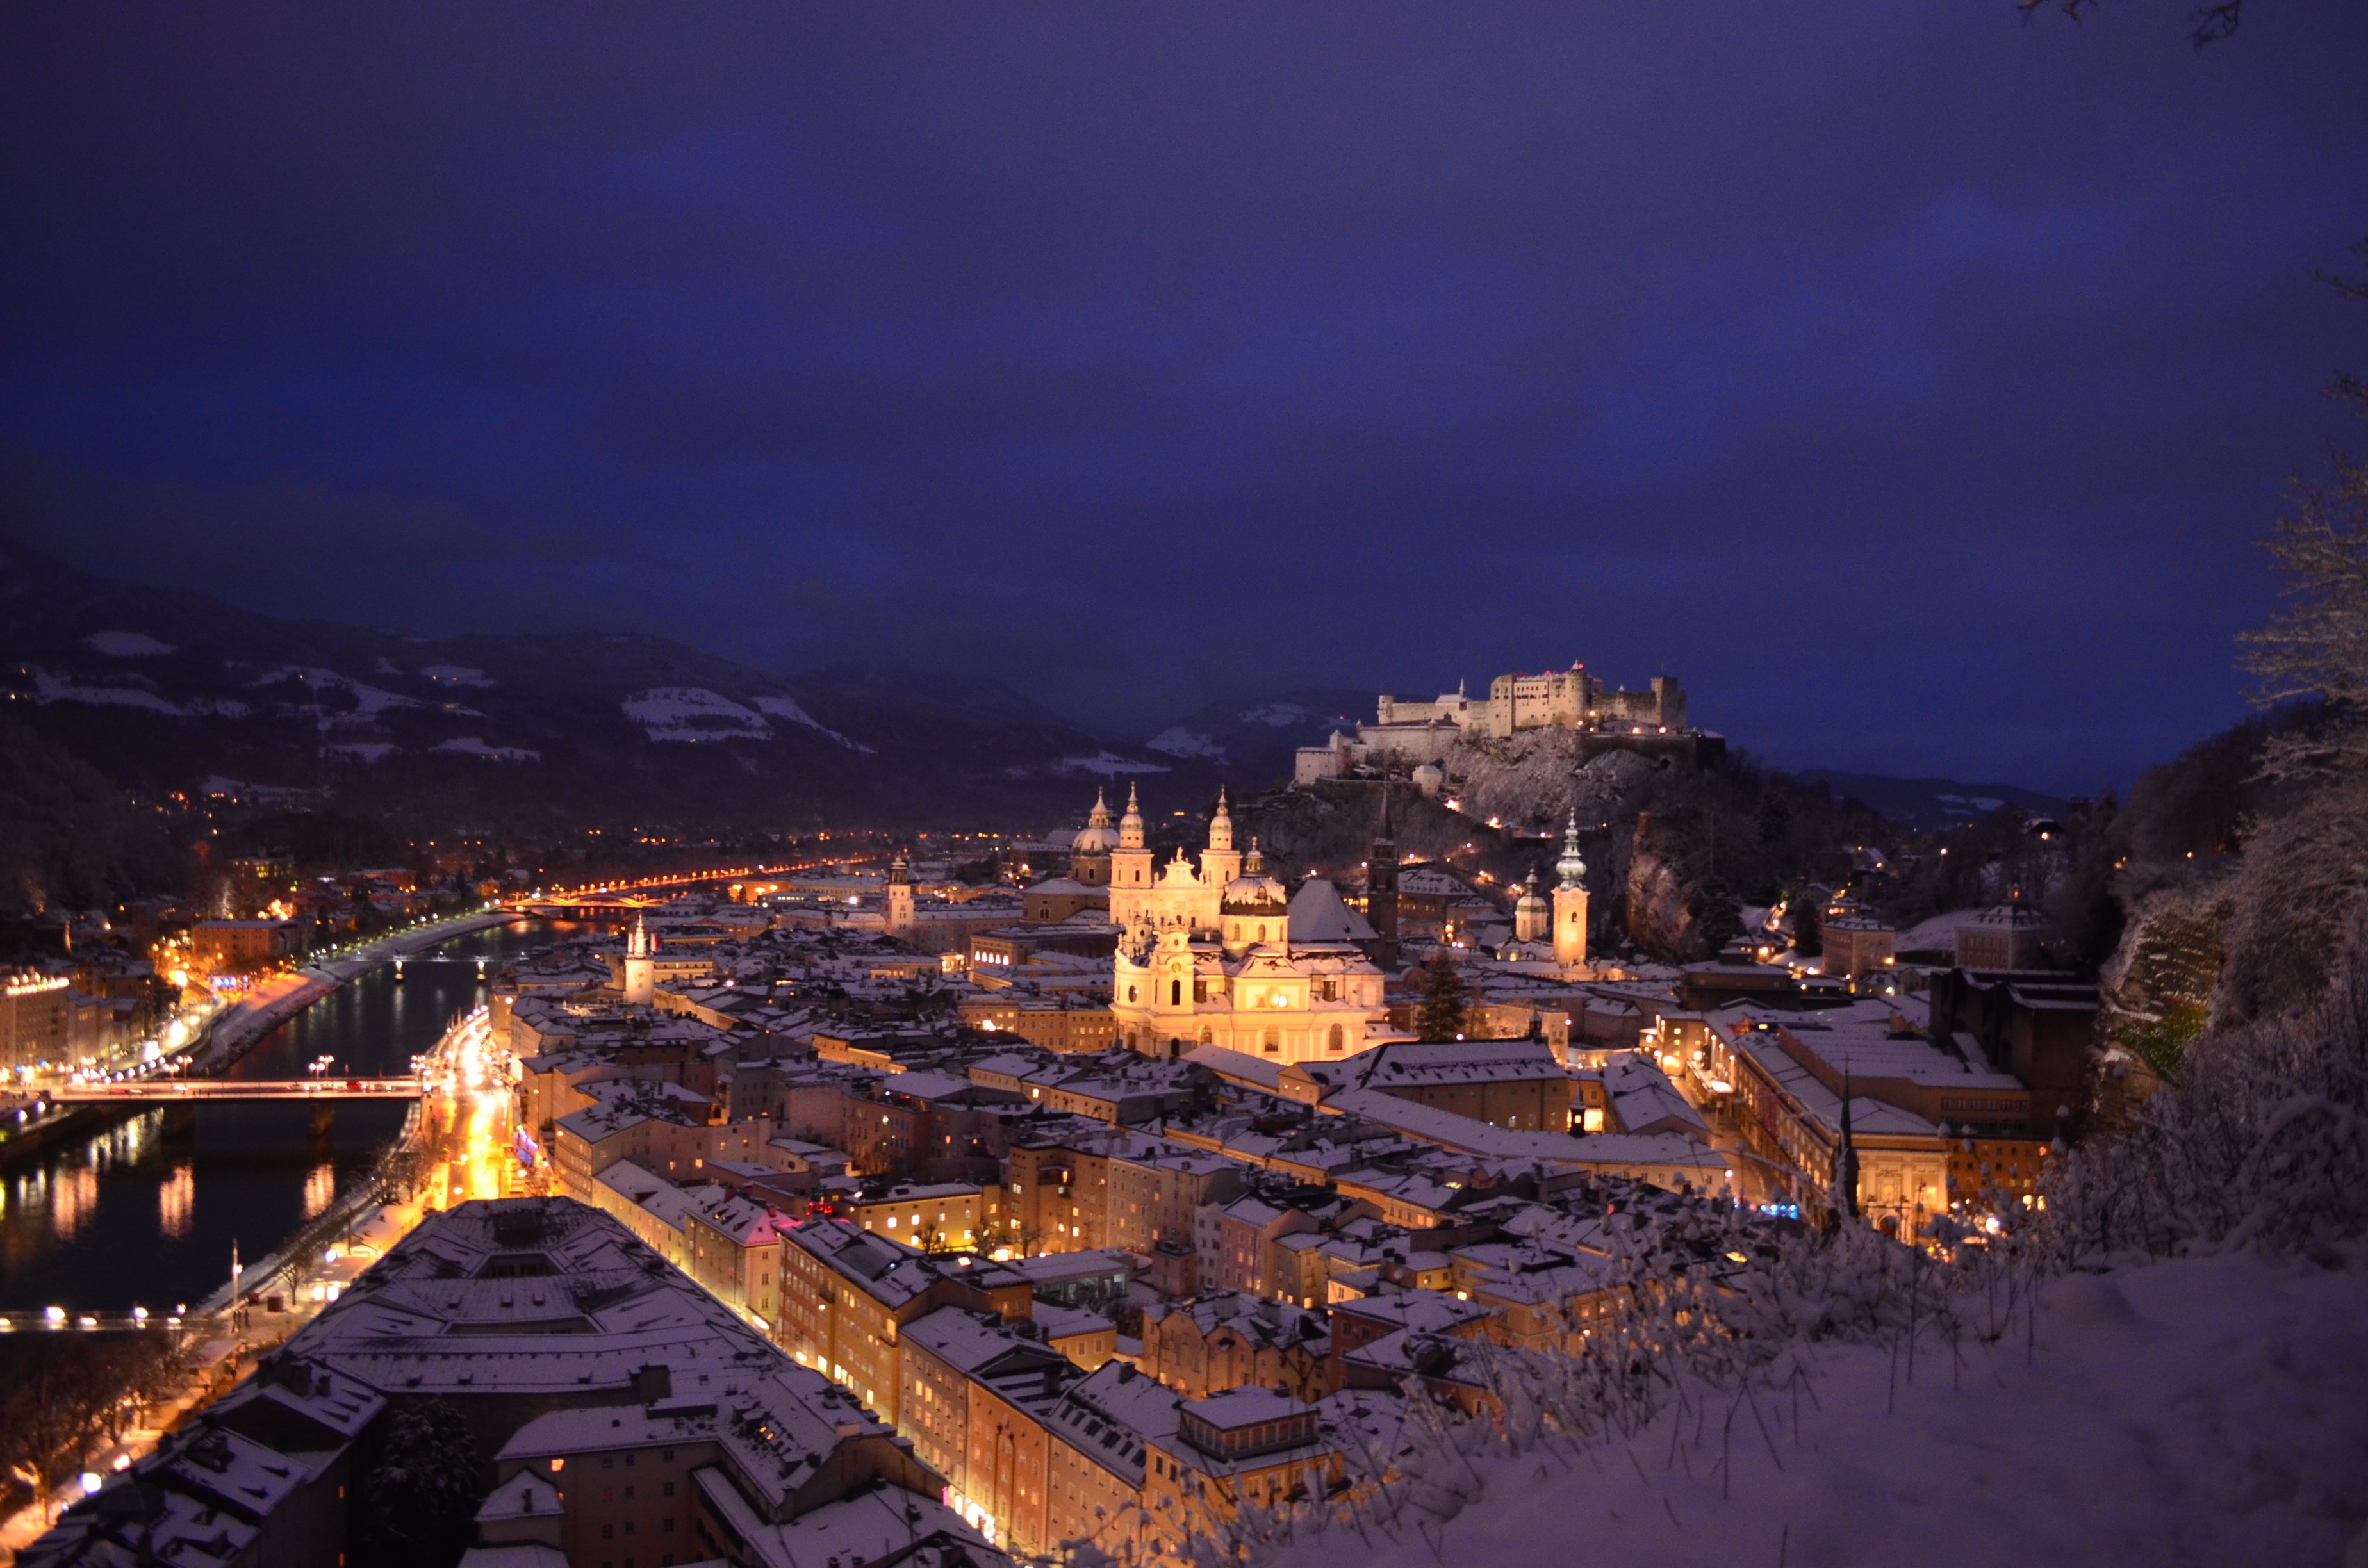
mountain, snow, light, architecture, road, bridge, night, town, city, atmosphere, cityscape, dark, dusk, evening, weather, castle, landmark, darkness, lights, fortress, salzburg, abendstimmung, night photograph, aerial photography, human settlement, geological phenomenon